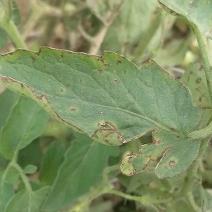
Crop: Tomato
Condition: alternaria-d